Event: Nepal Earthquake
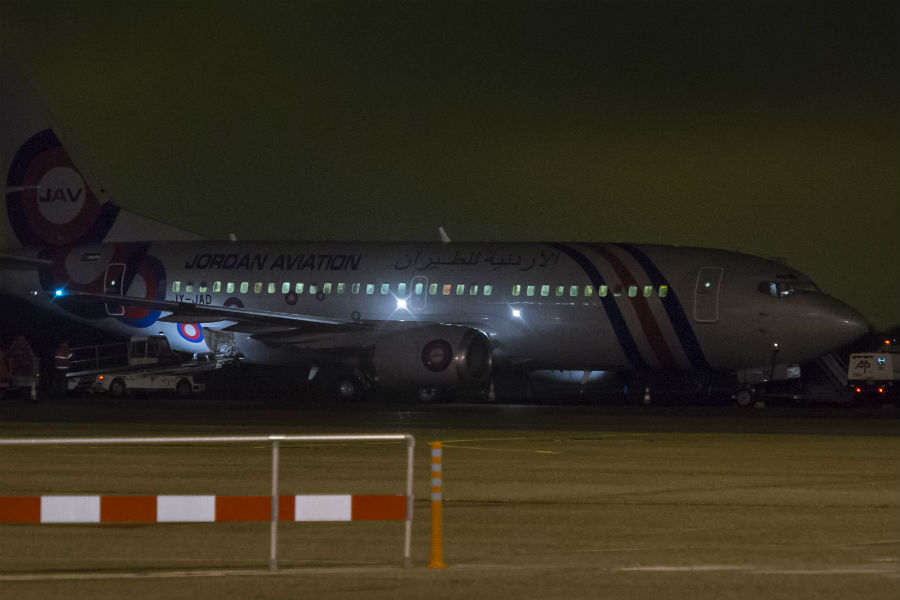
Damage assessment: no_damage